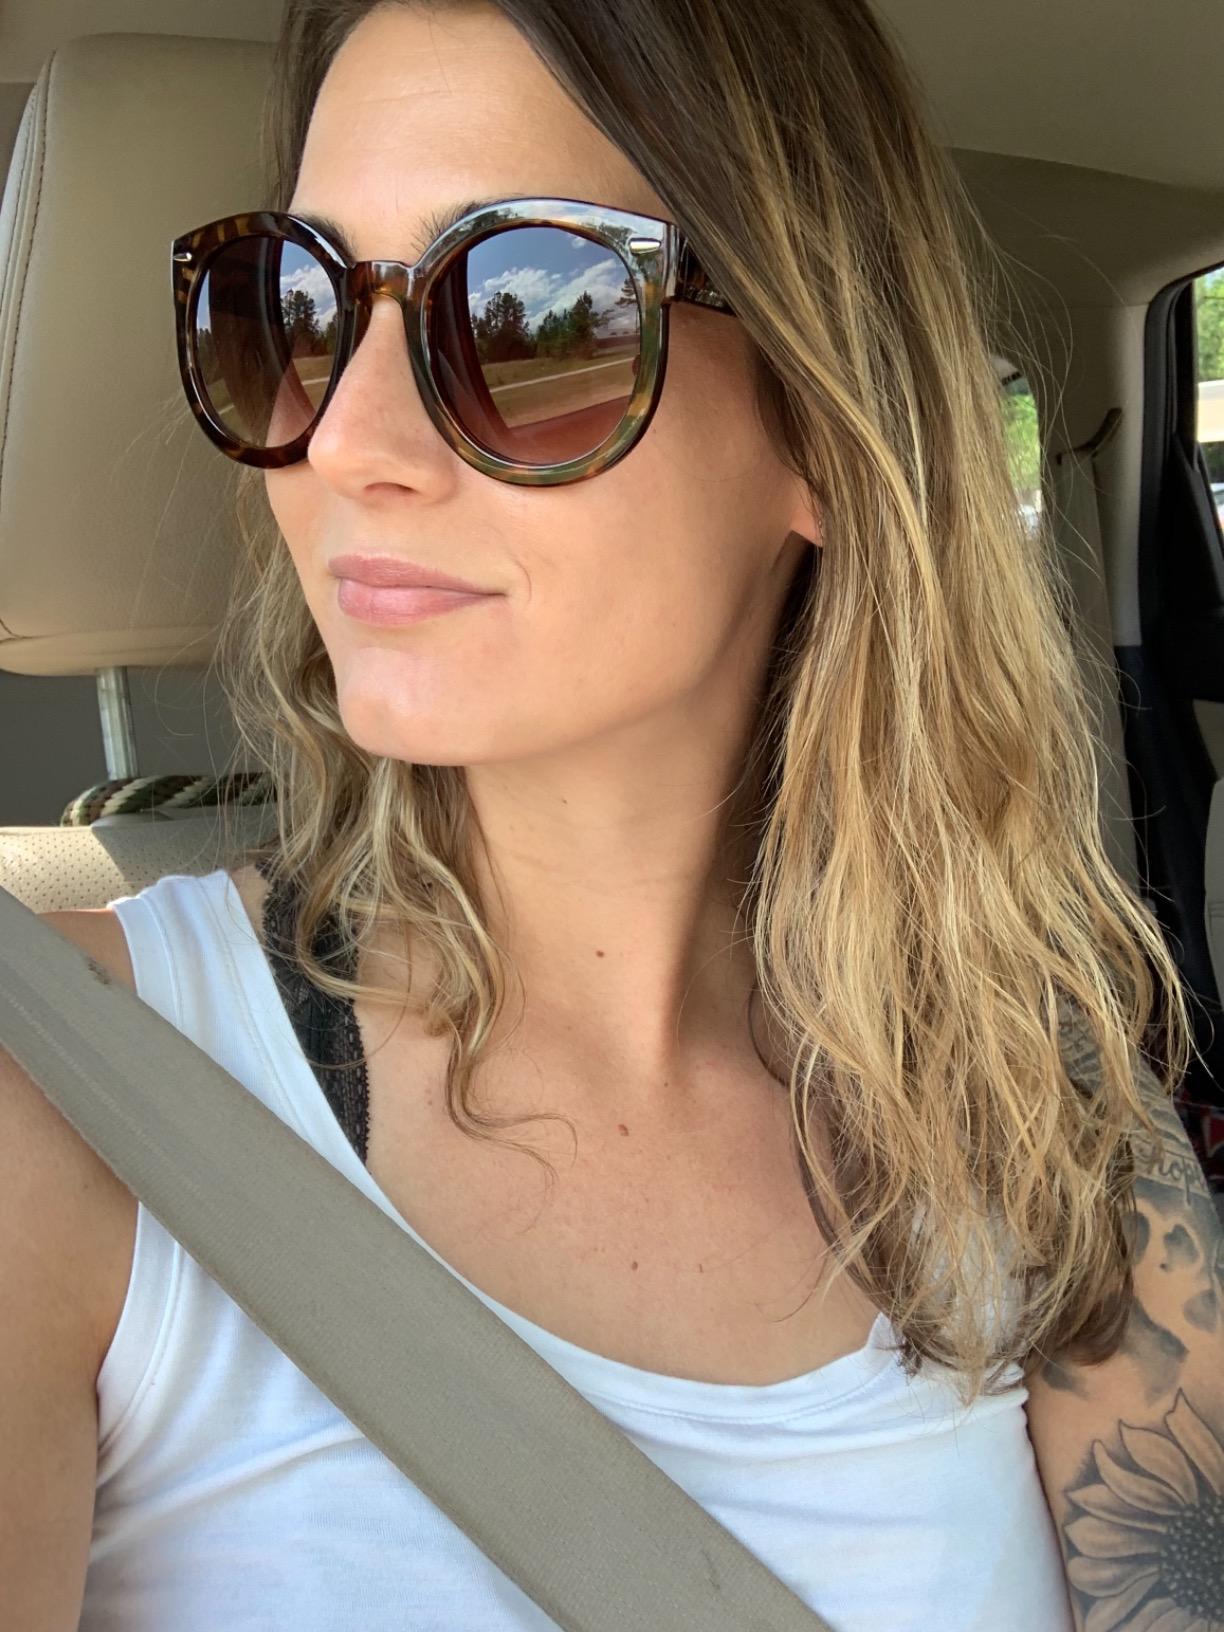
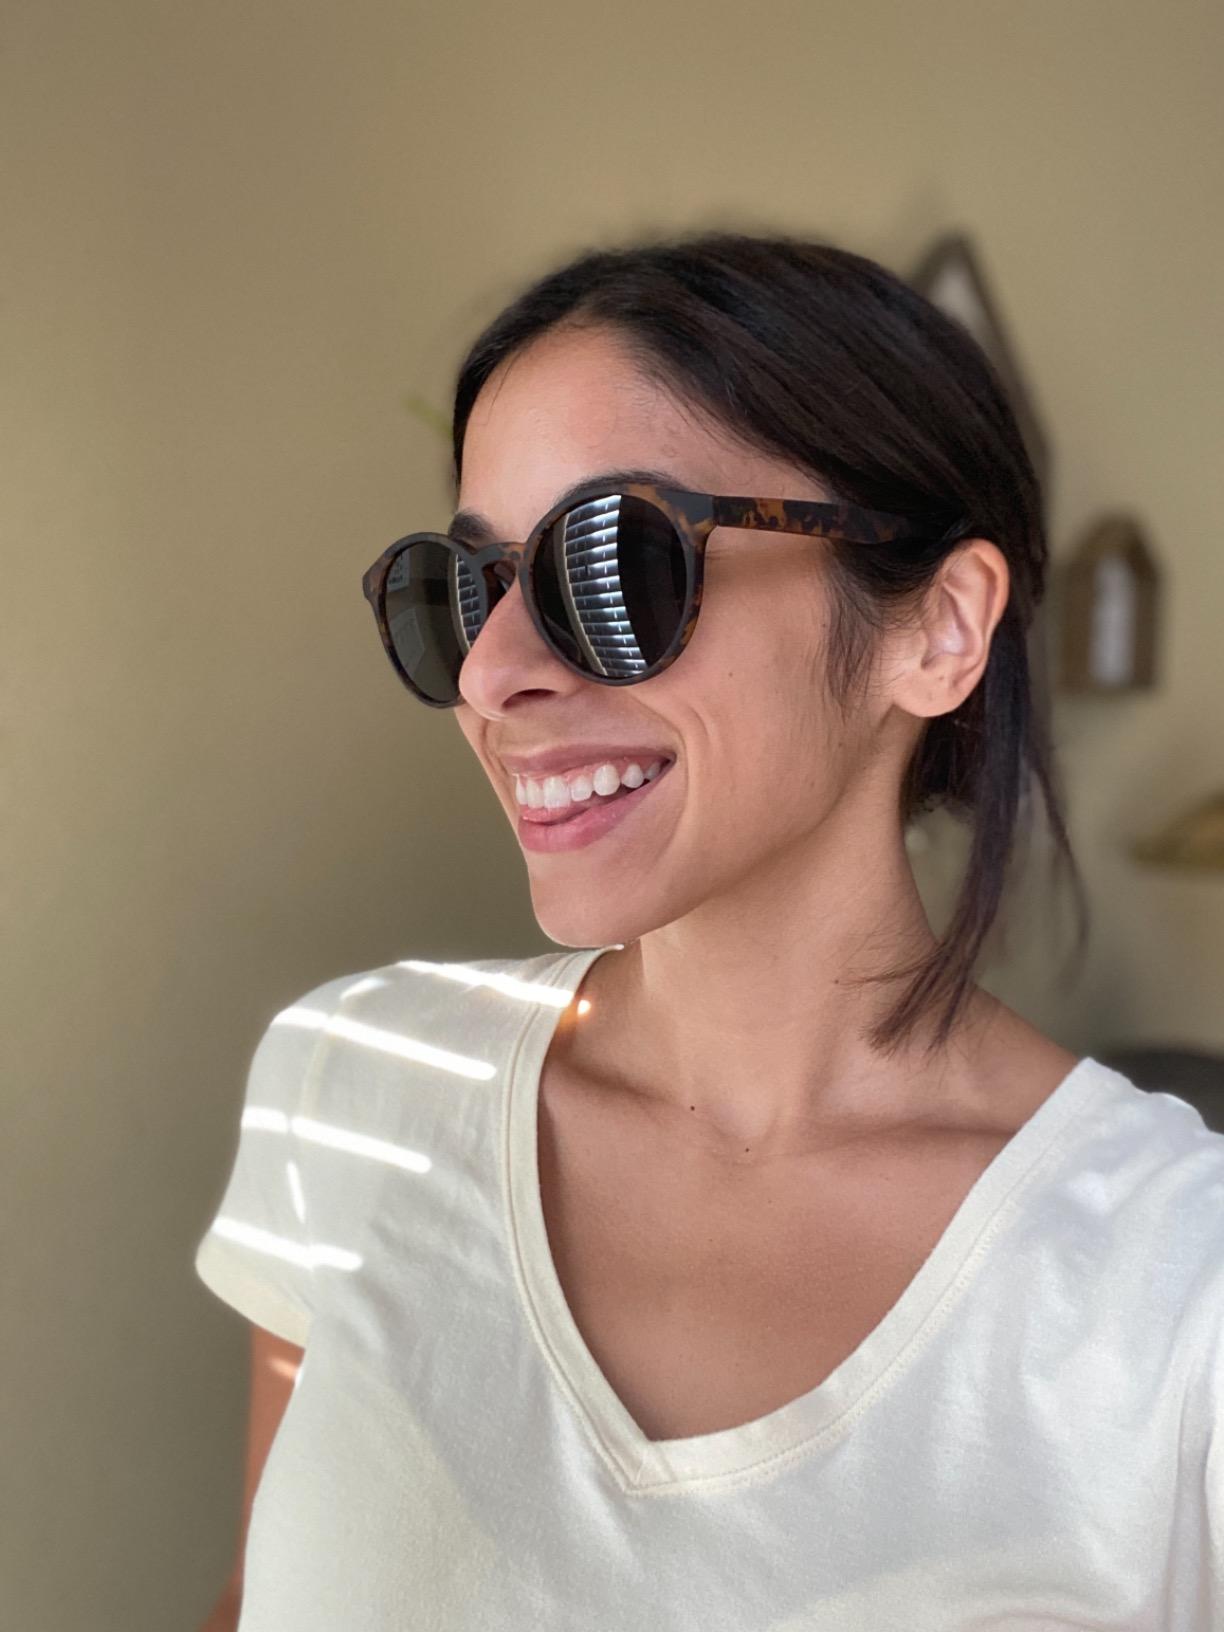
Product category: accessories_sunglasses
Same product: no